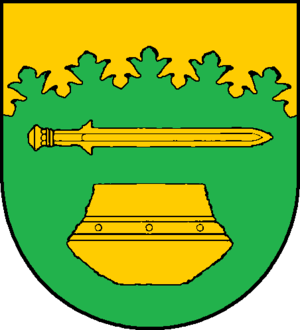
Hammoor est une commune allemande du Schleswig-Holstein, située dans l'arrondissement de Stormarn, à quatre kilomètres au sud-est de la ville de Bargteheide. Hammoor fait partie de l'Amt Bargteheide-Land qui regroupe huit communes autour de Bargteheide.